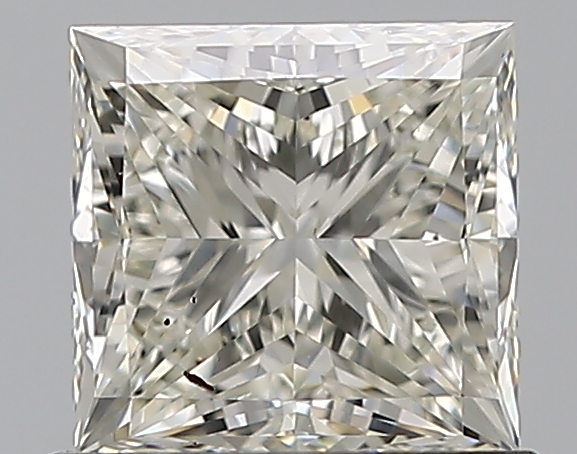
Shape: princess
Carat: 1.01
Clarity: SI1
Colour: J
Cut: EX
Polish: EX
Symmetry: VG
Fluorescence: M
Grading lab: GIA
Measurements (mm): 5.34 x 5.2 x 3.84